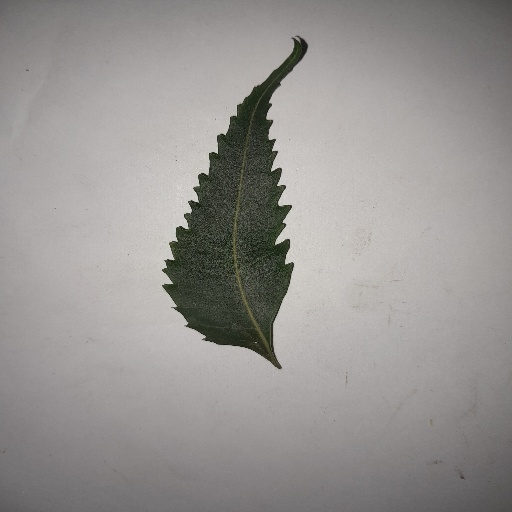
Species: Neem
Leaf condition: Healthy Leaf